History of the State of Palestine

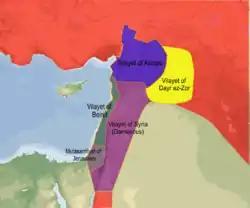
Administrative units in the Levant under the Ottoman Empire, until c. 1918

In the early years of World War I, negotiations took place between the British High Commissioner in Egypt Henry McMahon and Sharif of Mecca Husayn bin Ali for an alliance of sorts between the Allies and the Arabs in the Near East against the Ottomans. On 24 October 1915, McMahon sent to Hussein a note which the Arabs came to regard as their "Declaration of Independence". In McMahon's letter, part of the McMahon–Hussein Correspondence, McMahon declared Britain's willingness to recognise the independence of the Arabs, both in the Levant and the Hejaz, subject to certain exemptions. It stated on behalf of the Government of Great Britain that: